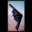
Label: airplane